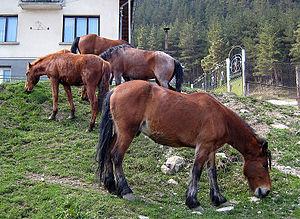
Le Stara Planina est une race de chevaux bulgare, propre aux montagnes du Grand Balkan. Intégrée à la race du Karakatchan, elle est considérée comme éteinte, mais ce nom désigne aussi une population de 200 poneys de montagne en Serbie.
La liste de races chevalines, incluant les poneys, s'est enrichie sous l'influence de la sélection naturelle et de l'élevage sélectif de l'espèce equus ferus caballus, le cheval domestique, sous le contrôle humain. L'espèce du cheval s'est divisée en plusieurs centaines de races, réparties sur tous les continents. Le classement de ces races est établi par la Fédération équestre internationale, qui en distingue trois grands types : le cheval de selle destiné à être monté, le cheval de trait destiné à la traction animale, et le poney, arbitrairement défini comme un cheval mesurant moins d'1,48 m de haut, notion controversée. D'autres distinctions peuvent être opérées, notamment entre les races de travail, de couleur, de sport, et d'allures.